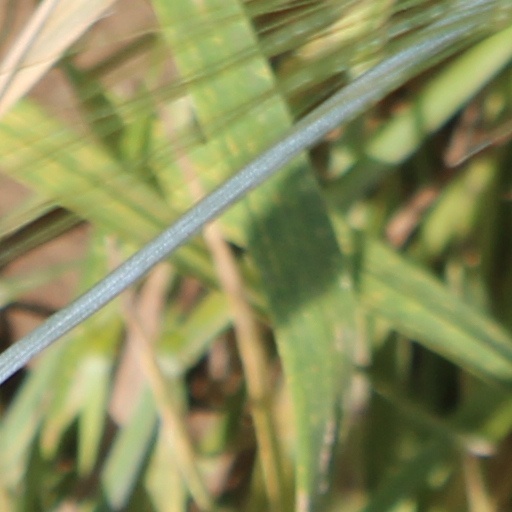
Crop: wheat